San Ciriaco de Camiliano

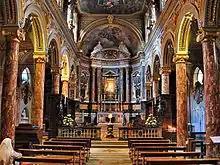
The former location of S. Ciriaco has been identified with the current high altar of S. Maria in Via Lata (shown here).

The origins of the church are underhood to be quite ancient, although Armellini notes that the tradition of it dating back to the time of Pope Sylvester is not quite worthy of belief. The church had a substantial connection to Cyriacus himself. His bodies, along with those of his two martyred companions, Largus and Smaragdus, were brought to Rome at the beginning of the fourth century. Their original resting place was near the Porta Salaria. From there they were moved to a cemetery near the Via Ostiensis, and finally, in about the tenth century to transferred — not to the church named after him, but to the church of Santa Maria in Via Lata.